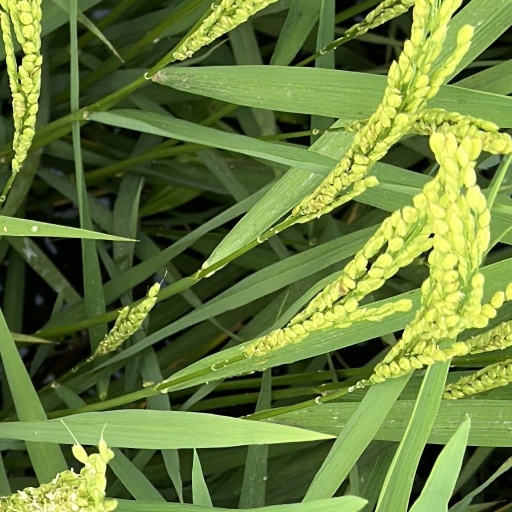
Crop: rice